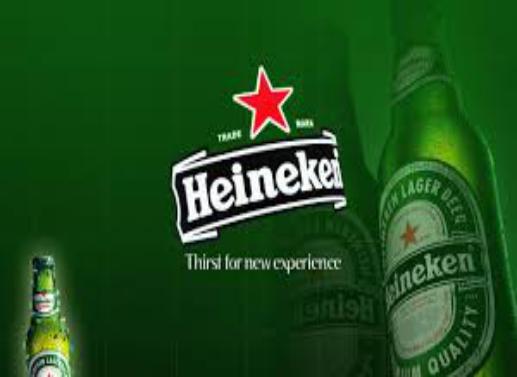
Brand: Heineken
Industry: Food